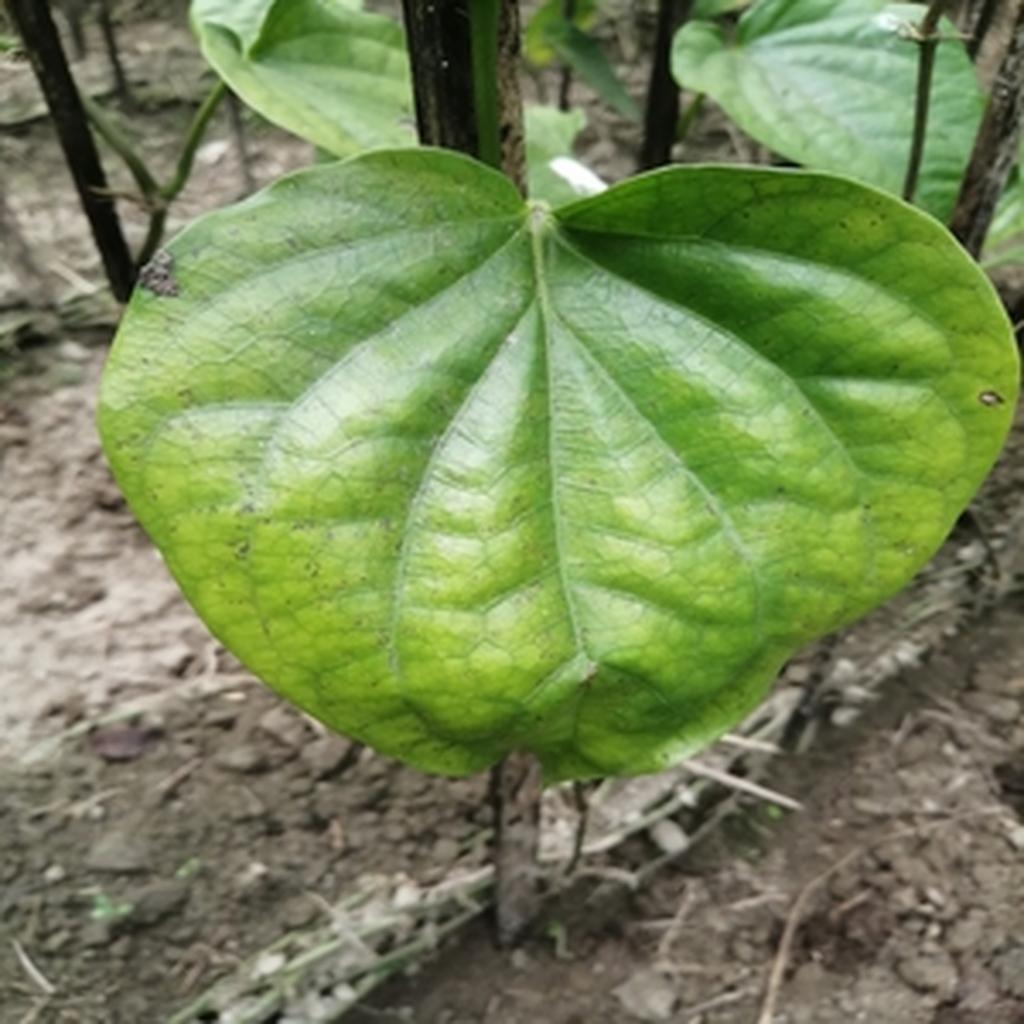
Label: Leaf_Spot